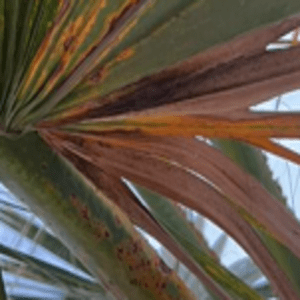
Label: Manganese Deficiency